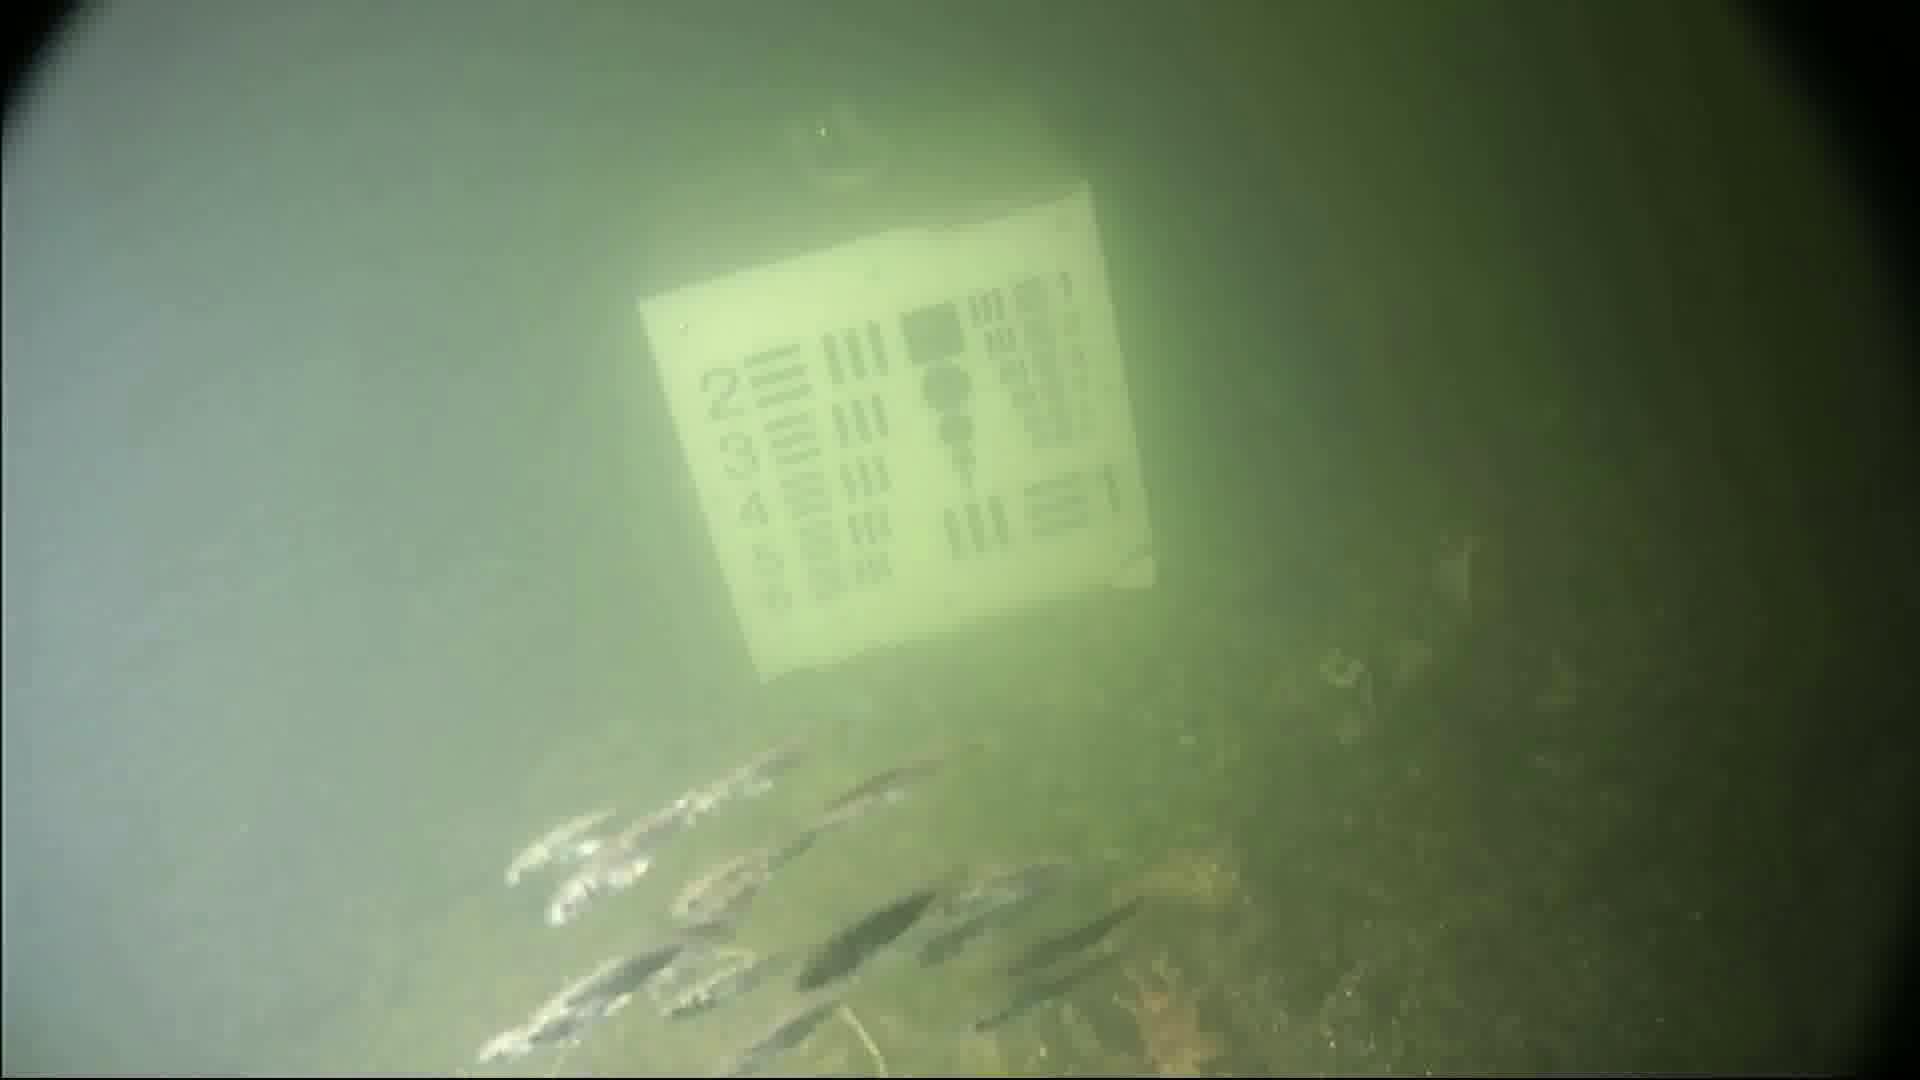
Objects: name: small_fish
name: starfish